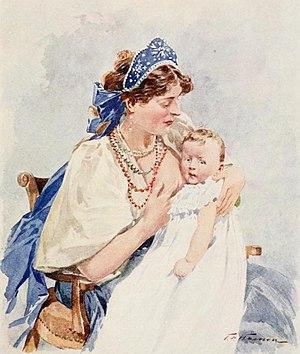
Frédéric de Haenen, né en 1853 à Utrecht et mort le 1ᵉʳ juin 1929 à l'Île-de-Bréhat, est un peintre et illustrateur néerlandais naturalisé français.